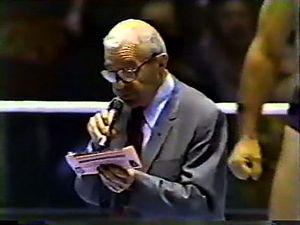
Dave Zinkoff était un speaker d'évènements sportifs, célèbre pour son débit. Il travailla pour les Philadelphia Warriors, les Philadelphia 76ers, ainsi que pour diverses universités et pour des rencontres de boxe et de catch se déroulant au Philadelphia Convention Hall.